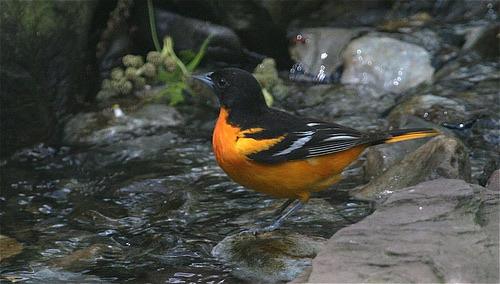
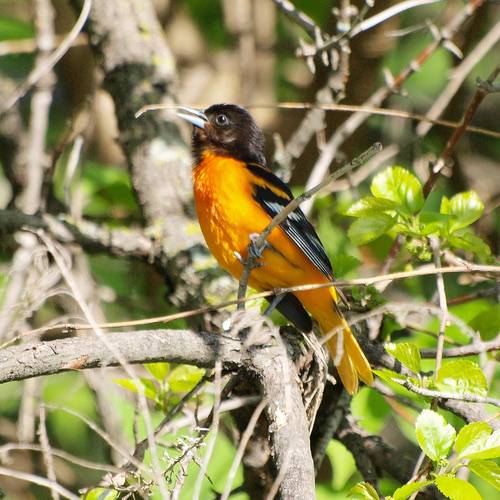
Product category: misc
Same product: yes